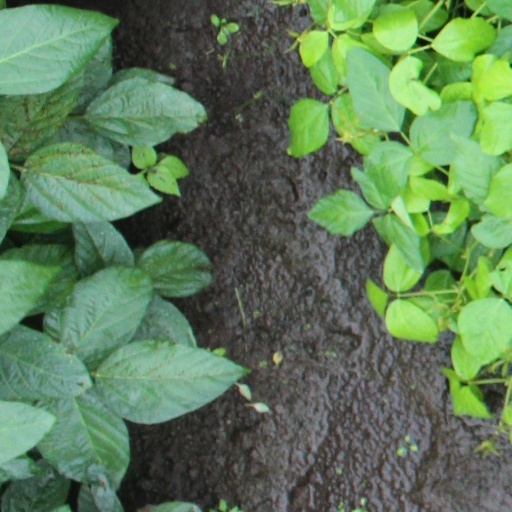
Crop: soybean